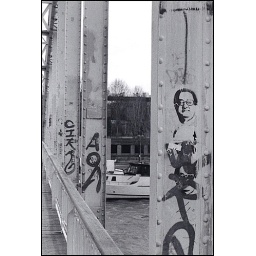
A bridge over the river with some interesting graffiti